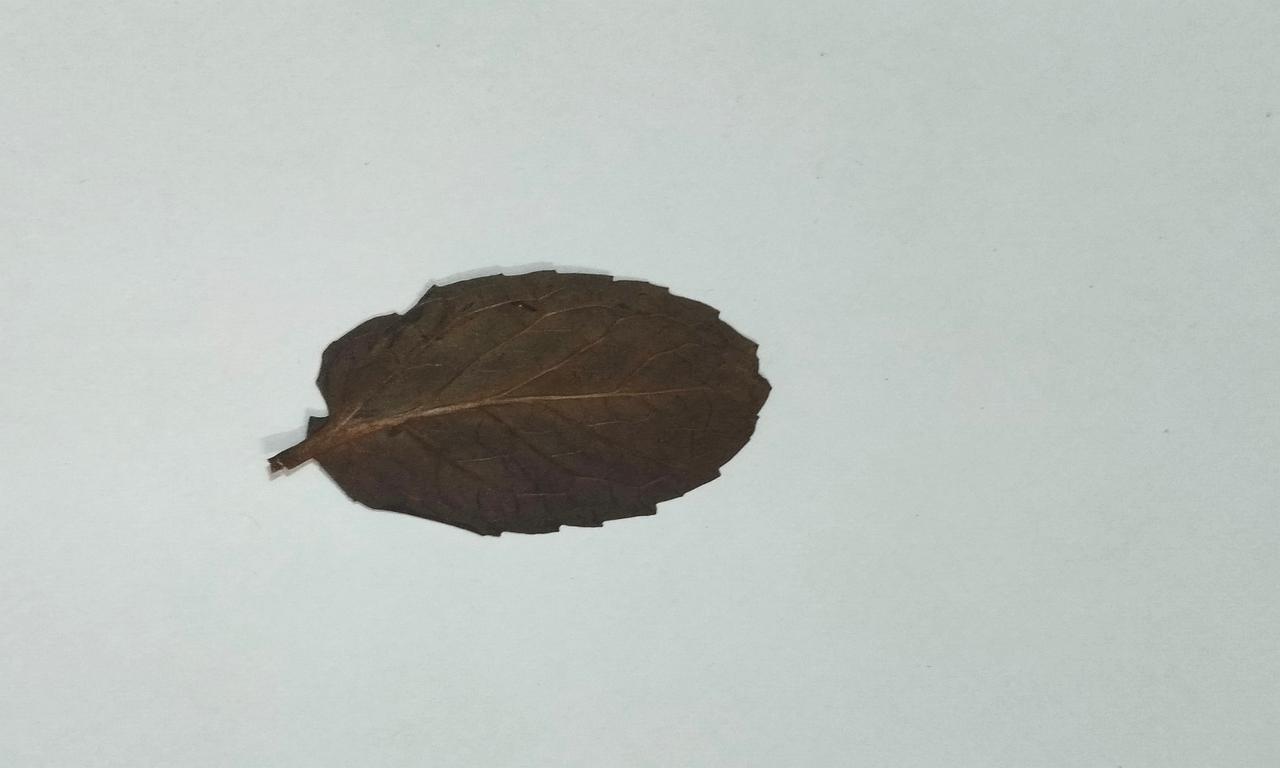
Label: Dried